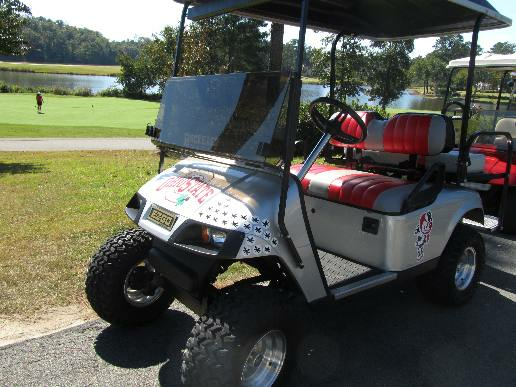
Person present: No